2006 Australian Open

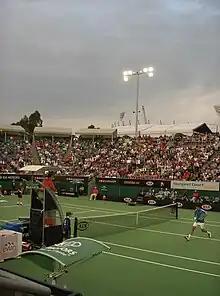
Tim Henman and Dmitry Tursunov playing on the Margaret Court Arena in the first round.

Marat Safin could not defend his 2005 title, due to an injury he suffered in late 2005. Roger Federer won his second Australian Open title, defeating Marcos Baghdatis in the final in four sets. Serena Williams was unsuccessful in defending her 2005 title, losing in the third round against Daniela Hantuchová. Amélie Mauresmo won her first Australian Open title, defeating 2004 champion Justine Henin in the final; Henin-Hardenne was forced to retire at 1–6, 0–2 down due to a stomach virus. It began Henin-Hardenne's run of reaching the final of all four Grand Slam events, winning the French Open.